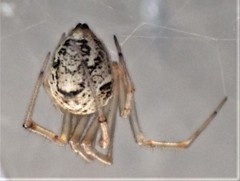
Species: Parasteatoda_tepidariorum